Yousef Tabatabai Nejad

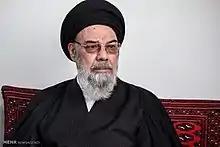
Ayatollah Seyyed Yousef Tabatabai Nejad during an interview with Mehr News Agency in 2015.

(Seyyed) Yousef Tabatabai Nejad (sometimes spelled as Tabatabaei-Nejad) is an Iranian Shia cleric and Friday leading prayer that represents the Isfahan Province in Iran's Assembly of Experts.